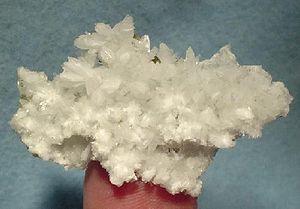
"L'hydromagnésite est une espèce minérale naturelle, un ""carbonate de magnésium hydroxylé et trihydraté"" bien définie par la formule chimique 4. • 4 H₂O.